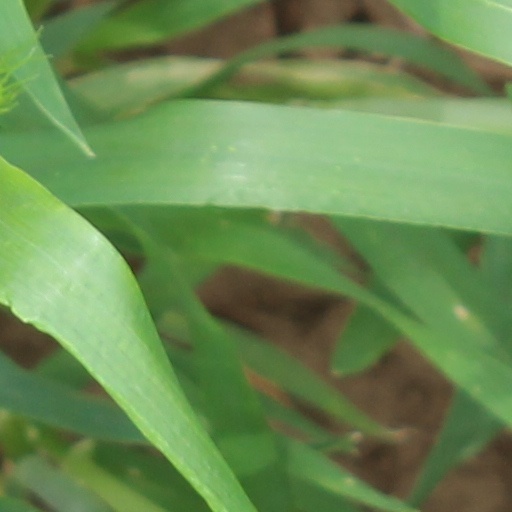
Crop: wheat